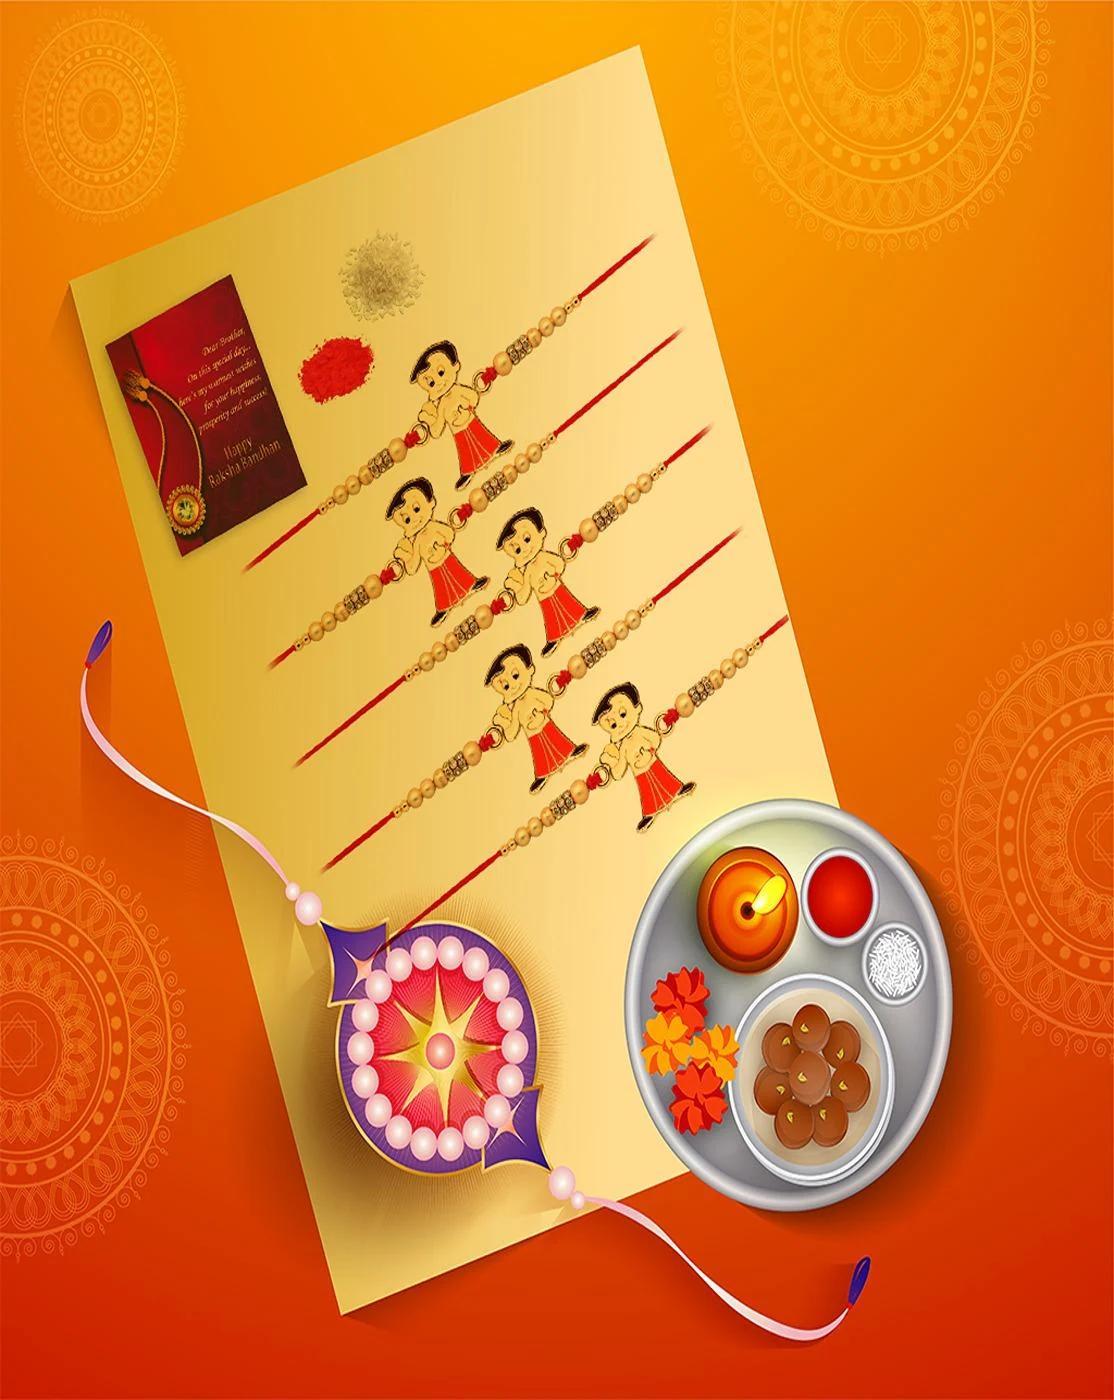
GLAMAA Floral Gold Plated Kundan and Pearl Rakhi Combo (Set of 5) with Roli Chawal and Raksha Bracelet Designer Rakhi for Men
Type: Rakhis
Brand: GLAMAA
Price: Rs. 259
 Rakhi Traditional Rakshabandhan Gift to Brothers from Beloved Sisters Rakshabandhan or Rakhi is a festival celebrating and honoring sibling love. It is love at its purest & deepest point. It is portrayed as the sister reminding the brother of the undying bond between—GLAMAA Festival Rakhi with Roli Chawal and Raksha Bandhan Card. Rakhi is the festival of expressing the feelings of love. Thus what can be better than expressing it to your loving brother by bringing a designer rakhi for him this year. In our range of designer rakhi, there is a vast choice for selecting the best one for your brother. The choice is in terms of designs, patterns, materials used and colors. So now depending on your suitability, you can choose the best designer rakhi gift to impress your brother. In fact, designer rakhis would be the one that your brother would also love to wear long after the celebration day of rakhi. A touch of modernity into the traditional and sacred thread of rakhi. The rakhi thread is introduced for the celebration of the festival of rakhi that is also known as ‘Raksha Bandhan’. Roli Chawal: The two most important ingredients of rakhi pooja thali is Roli and Chawal. Both are used for applying the auspicious tikka on the brother's forehead while performing the rituals of Raksha Bandhan. A sister has a heart filled with love and she prays strongly for her brother’s welfare and prosperity.
Features: Rakhi Thread: The central element of Rakhi is the sacred thread or bracelet, known as \Rakhi,\ which sisters tie around their brothers' wrists. It symbolizes protection, love, and the bond between siblings.,Rituals and Ceremonies: Rakhi involves various rituals and ceremonies. Sisters perform aarti (a ritual of waving a lighted lamp), apply tilak (vermilion mark) on their brothers' foreheads, and tie the Rakhi while praying for their well-being.,Exchange of Gifts: During Rakhi, brothers traditionally give gifts to their sisters as a token of love and appreciation. These gifts can range from money to sweets, clothing, or personalized items.,Sibling Bond: Rakhi celebrates the special bond between brothers and sisters, emphasizing the importance of their relationship and the duty of brothers to protect their sisters.,Social Significance: Beyond individual families, Rakhi also promotes social harmony and unity. It is not uncommon for people to tie Rakhis on those they consider as brothers or sisters, regardless of biological ties, fostering a sense of community and sol
Included: Rakhi